Djibouti

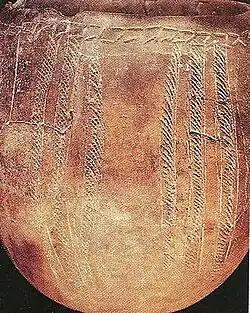
Geometric design pottery found in Asa Koma

The Bab-el-Mandeb region has often been considered a primary crossing point for early hominins following a southern coastal route from East Africa to South and Southeast Asia.